Australian labour law

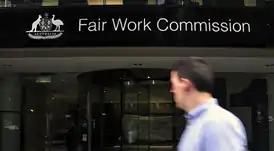
The Fair Work Commission deals with complaints of unfair dismissal, but employees must apply within 21 days, and any damages are limited to 26 weeks pay, no matter how great the harm.

A first main exception in section 351(2)(b) is the employer may show adverse action was permitted "because of the inherent requirements of the particular position concerned". For instance, a genuine occupational requirement might be a theatre employer requiring a woman to act in a female part. In one of the leading cases, "Qantas Airways Ltd v Christie", a pilot over the age of 60 failed in a claim against Qantas, which had a blanket ban on pilots over the age of 60. The High Court accepted Qantas’ argument that being younger was an "inherent requirement" because regional aviation regulators restricted pilots over 60, meaning he could not fly internationally. However the High Court also, more controversially, said that he could not be rostered solely for domestic flights because this could impair the employer’s roster management. Similarly controversial, in "X v Commonwealth" the High Court held in 1999 that it was lawful to dismiss a member of the Australian Defence Forces who was HIV positive, even though he was asymptomatic, on the ground that the illness risked infection of other personnel (even though that it medically untrue). McHugh J said that ‘carrying out the employment without endangering the safety of other employees is an inherent requirement of any employment’ (even though there is medically no danger). A second exception in section 351(2)(c) is that religious organisations with “doctrines, tenets, beliefs or teachings” may take action (even if otherwise adverse) in "good faith" to "avoid injury to the religious susceptibilities of adherents of that religion or creed". According to the High Court in "New Faith v Commissioner of Payroll Tax (Victoria)" this will include all practices that would protect the “religious susceptibilities” of adherents to that faith.